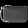
Label: Bag